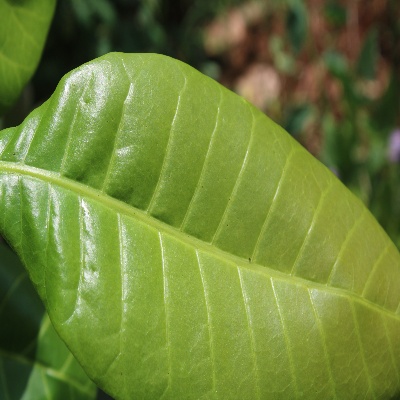
Crop: Cashew
Condition: healthy